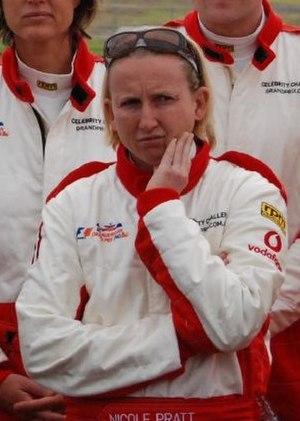
Nicole Pratt, est une joueuse de tennis australienne, professionnelle depuis 1989.